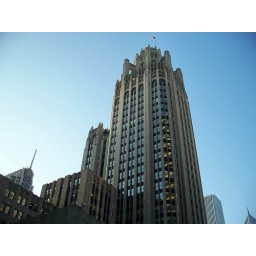
Chicago Tribune office building on North Michigan Avenue in downtown Chicago, Illinois in early September 2008.